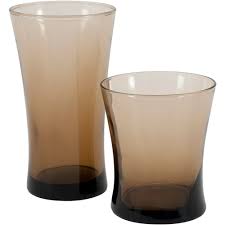
Waste category: glass